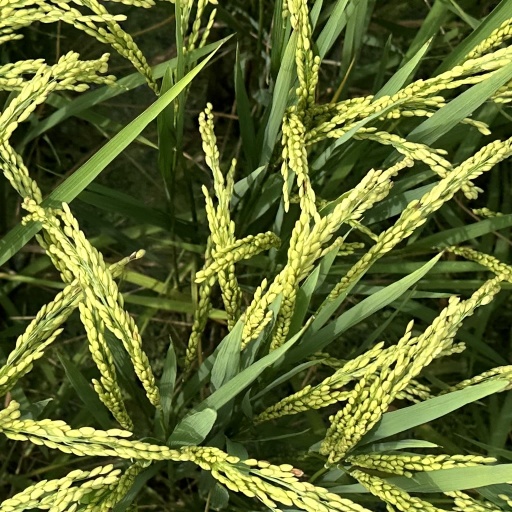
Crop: rice